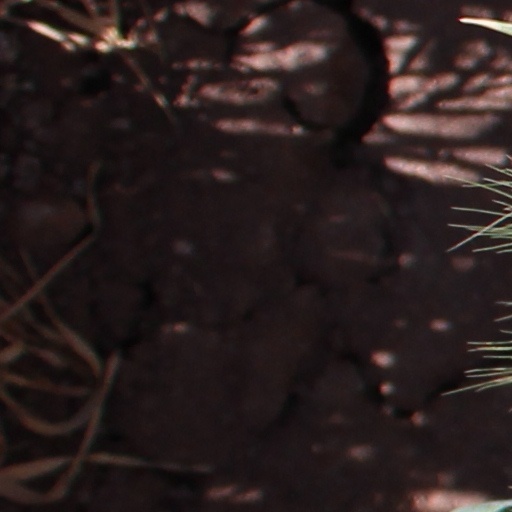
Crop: wheat